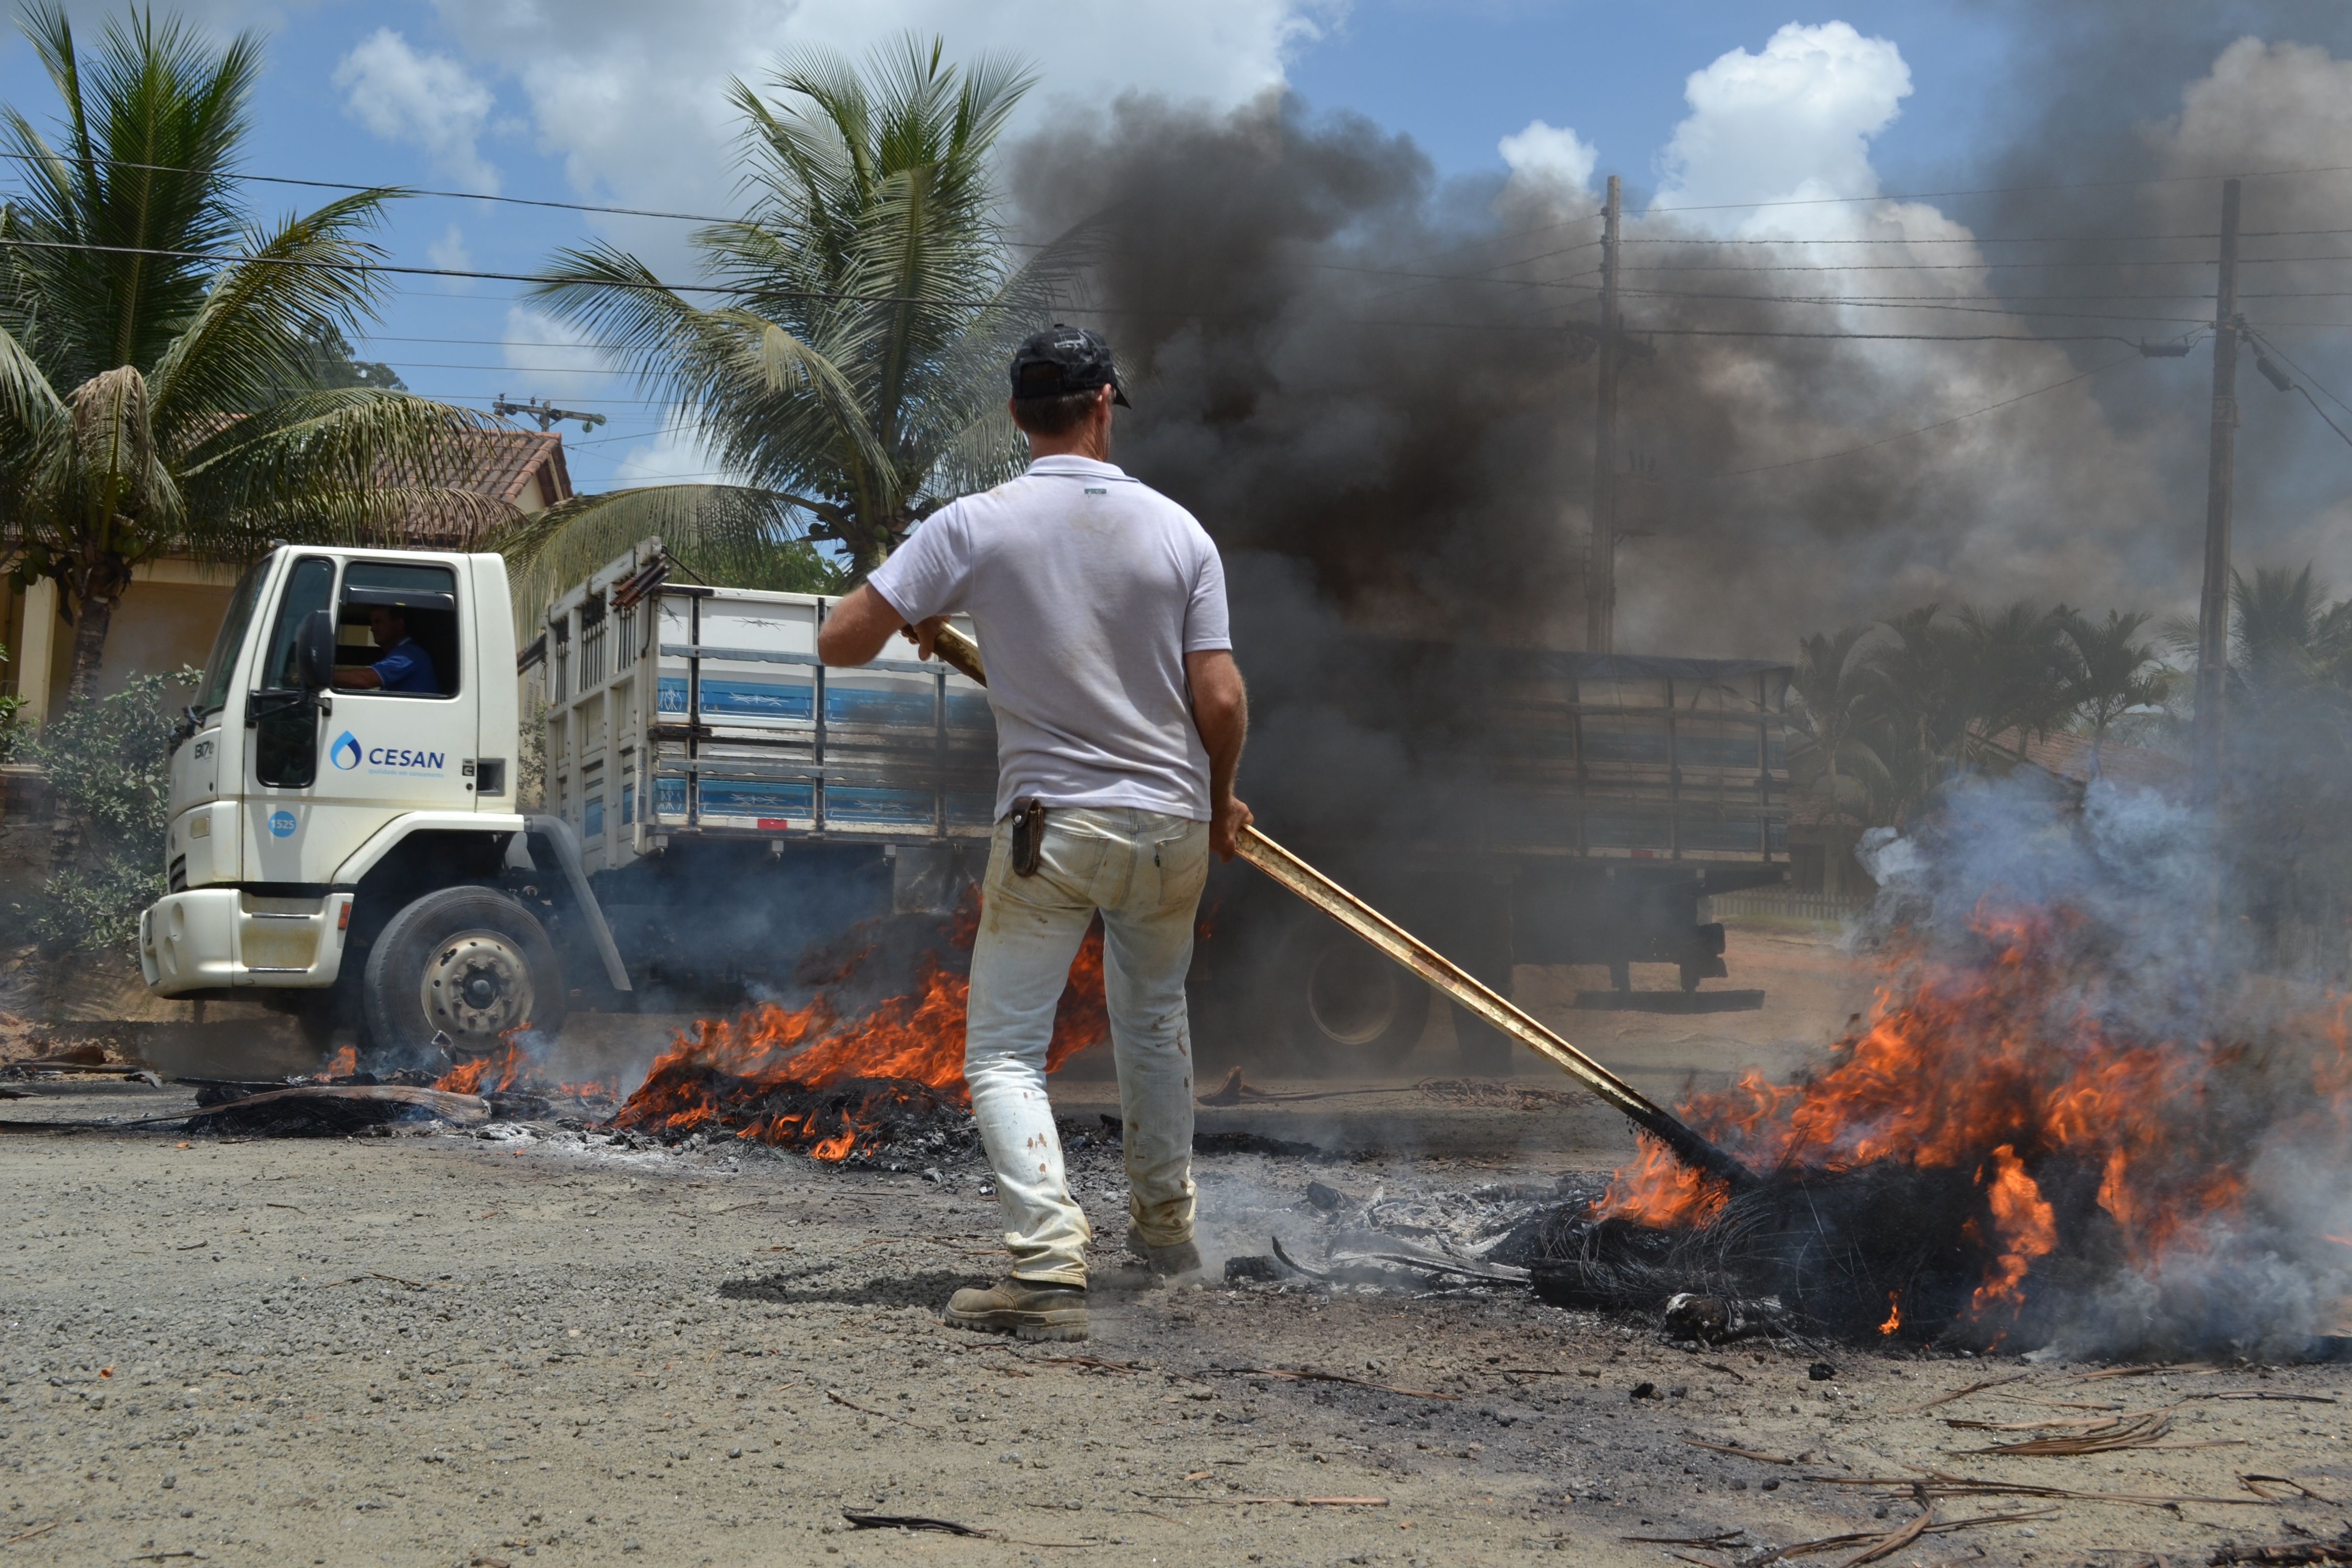
road, asphalt, fire, lock, manifestation, protest